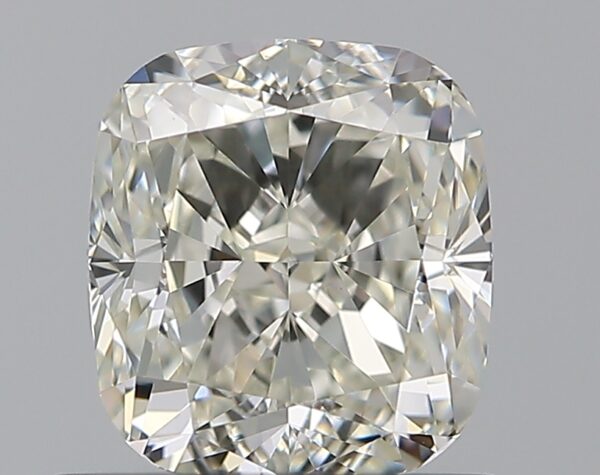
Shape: cushion
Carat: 1
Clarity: VS1
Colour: J
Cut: VG
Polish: EX
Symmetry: EX
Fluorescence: N
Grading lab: GIA
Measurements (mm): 5.85 x 5.33 x 3.6